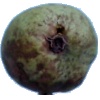
Label: Pear Stone 1